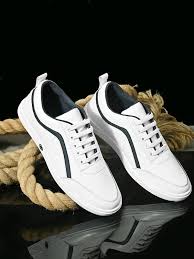
Label: Sneaker